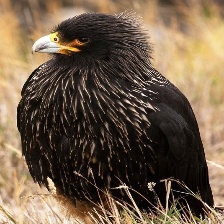
Species: STRIATED CARACARA
Scientific name: PHALCOBOENUS AUSTRALIS